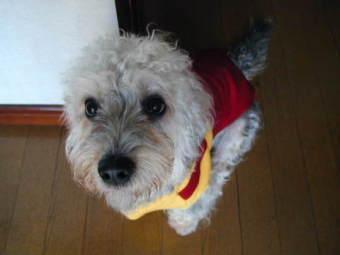
Dandie_Dinmont